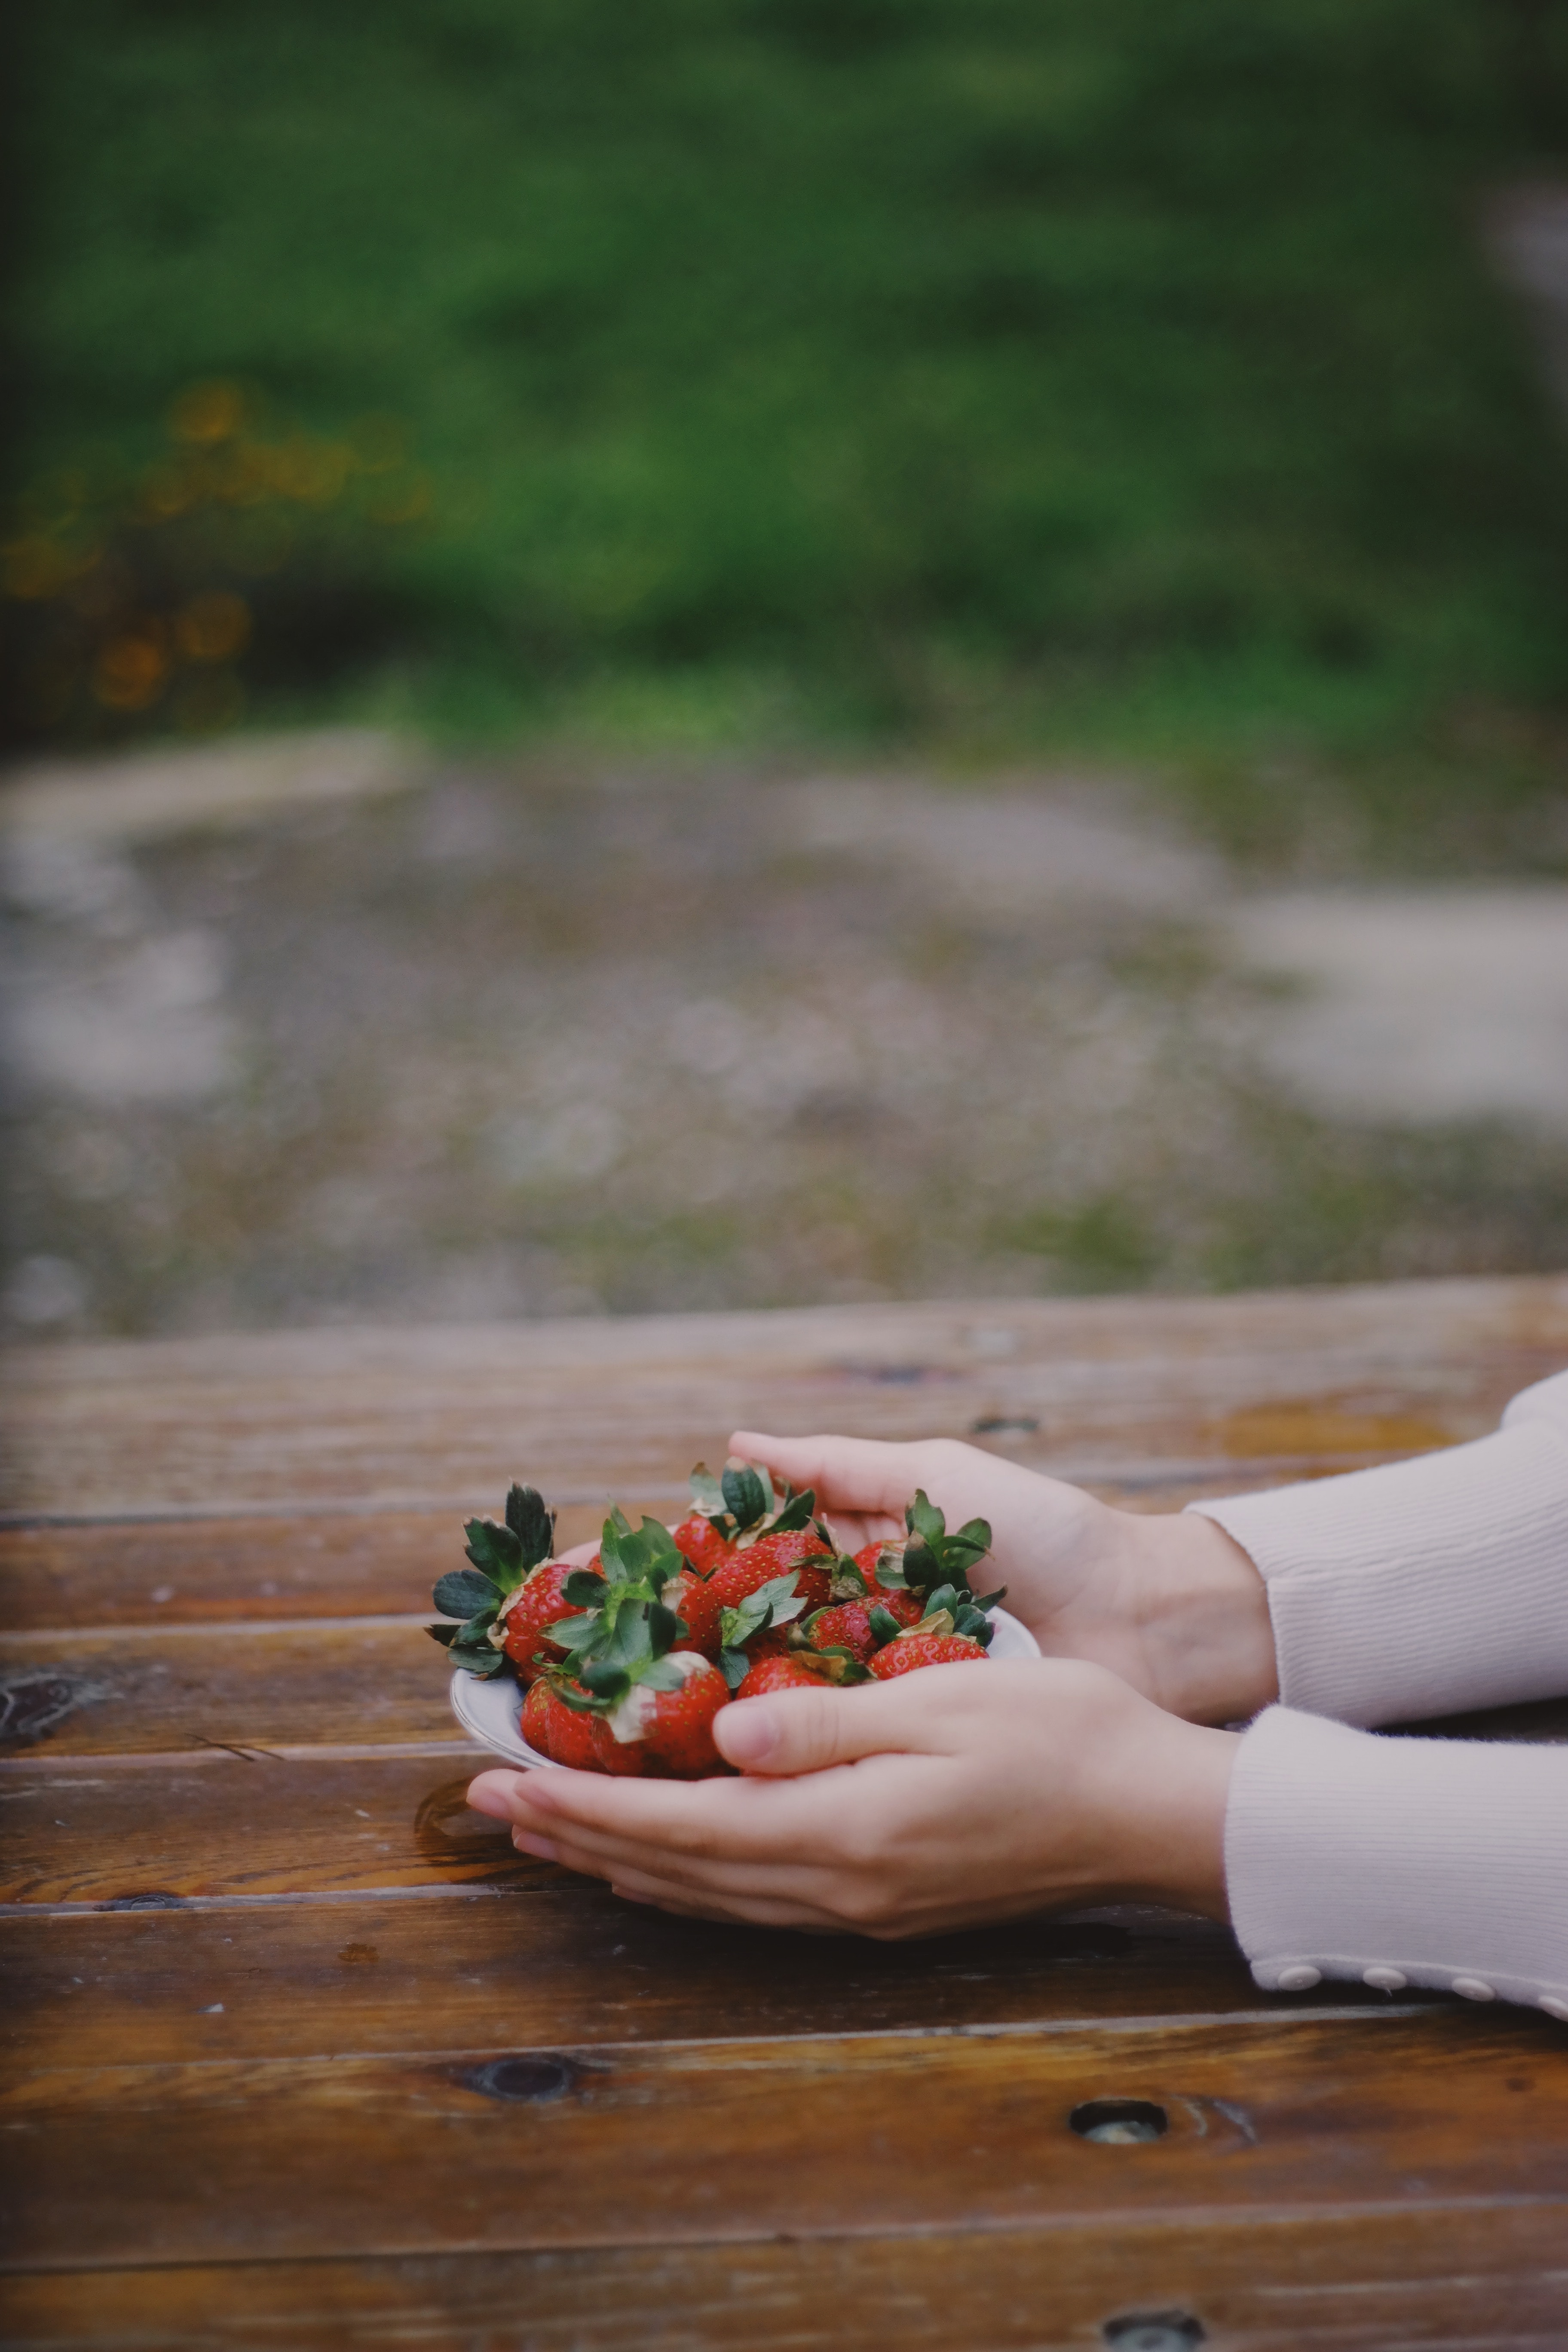
natural, food, hand, recipe, ingredient, cuisine, table, dish, finger, wood, tableware, plant, grass, finger food, produce, human leg, nail, natural foods, comfort food, sweetness, fast food, superfood, wrist, recreation, soil, tree, culinary art, la carte food, peach, vegetable, eating, junk food, vegan nutrition, child, dessert, leisure, side dish, vacation